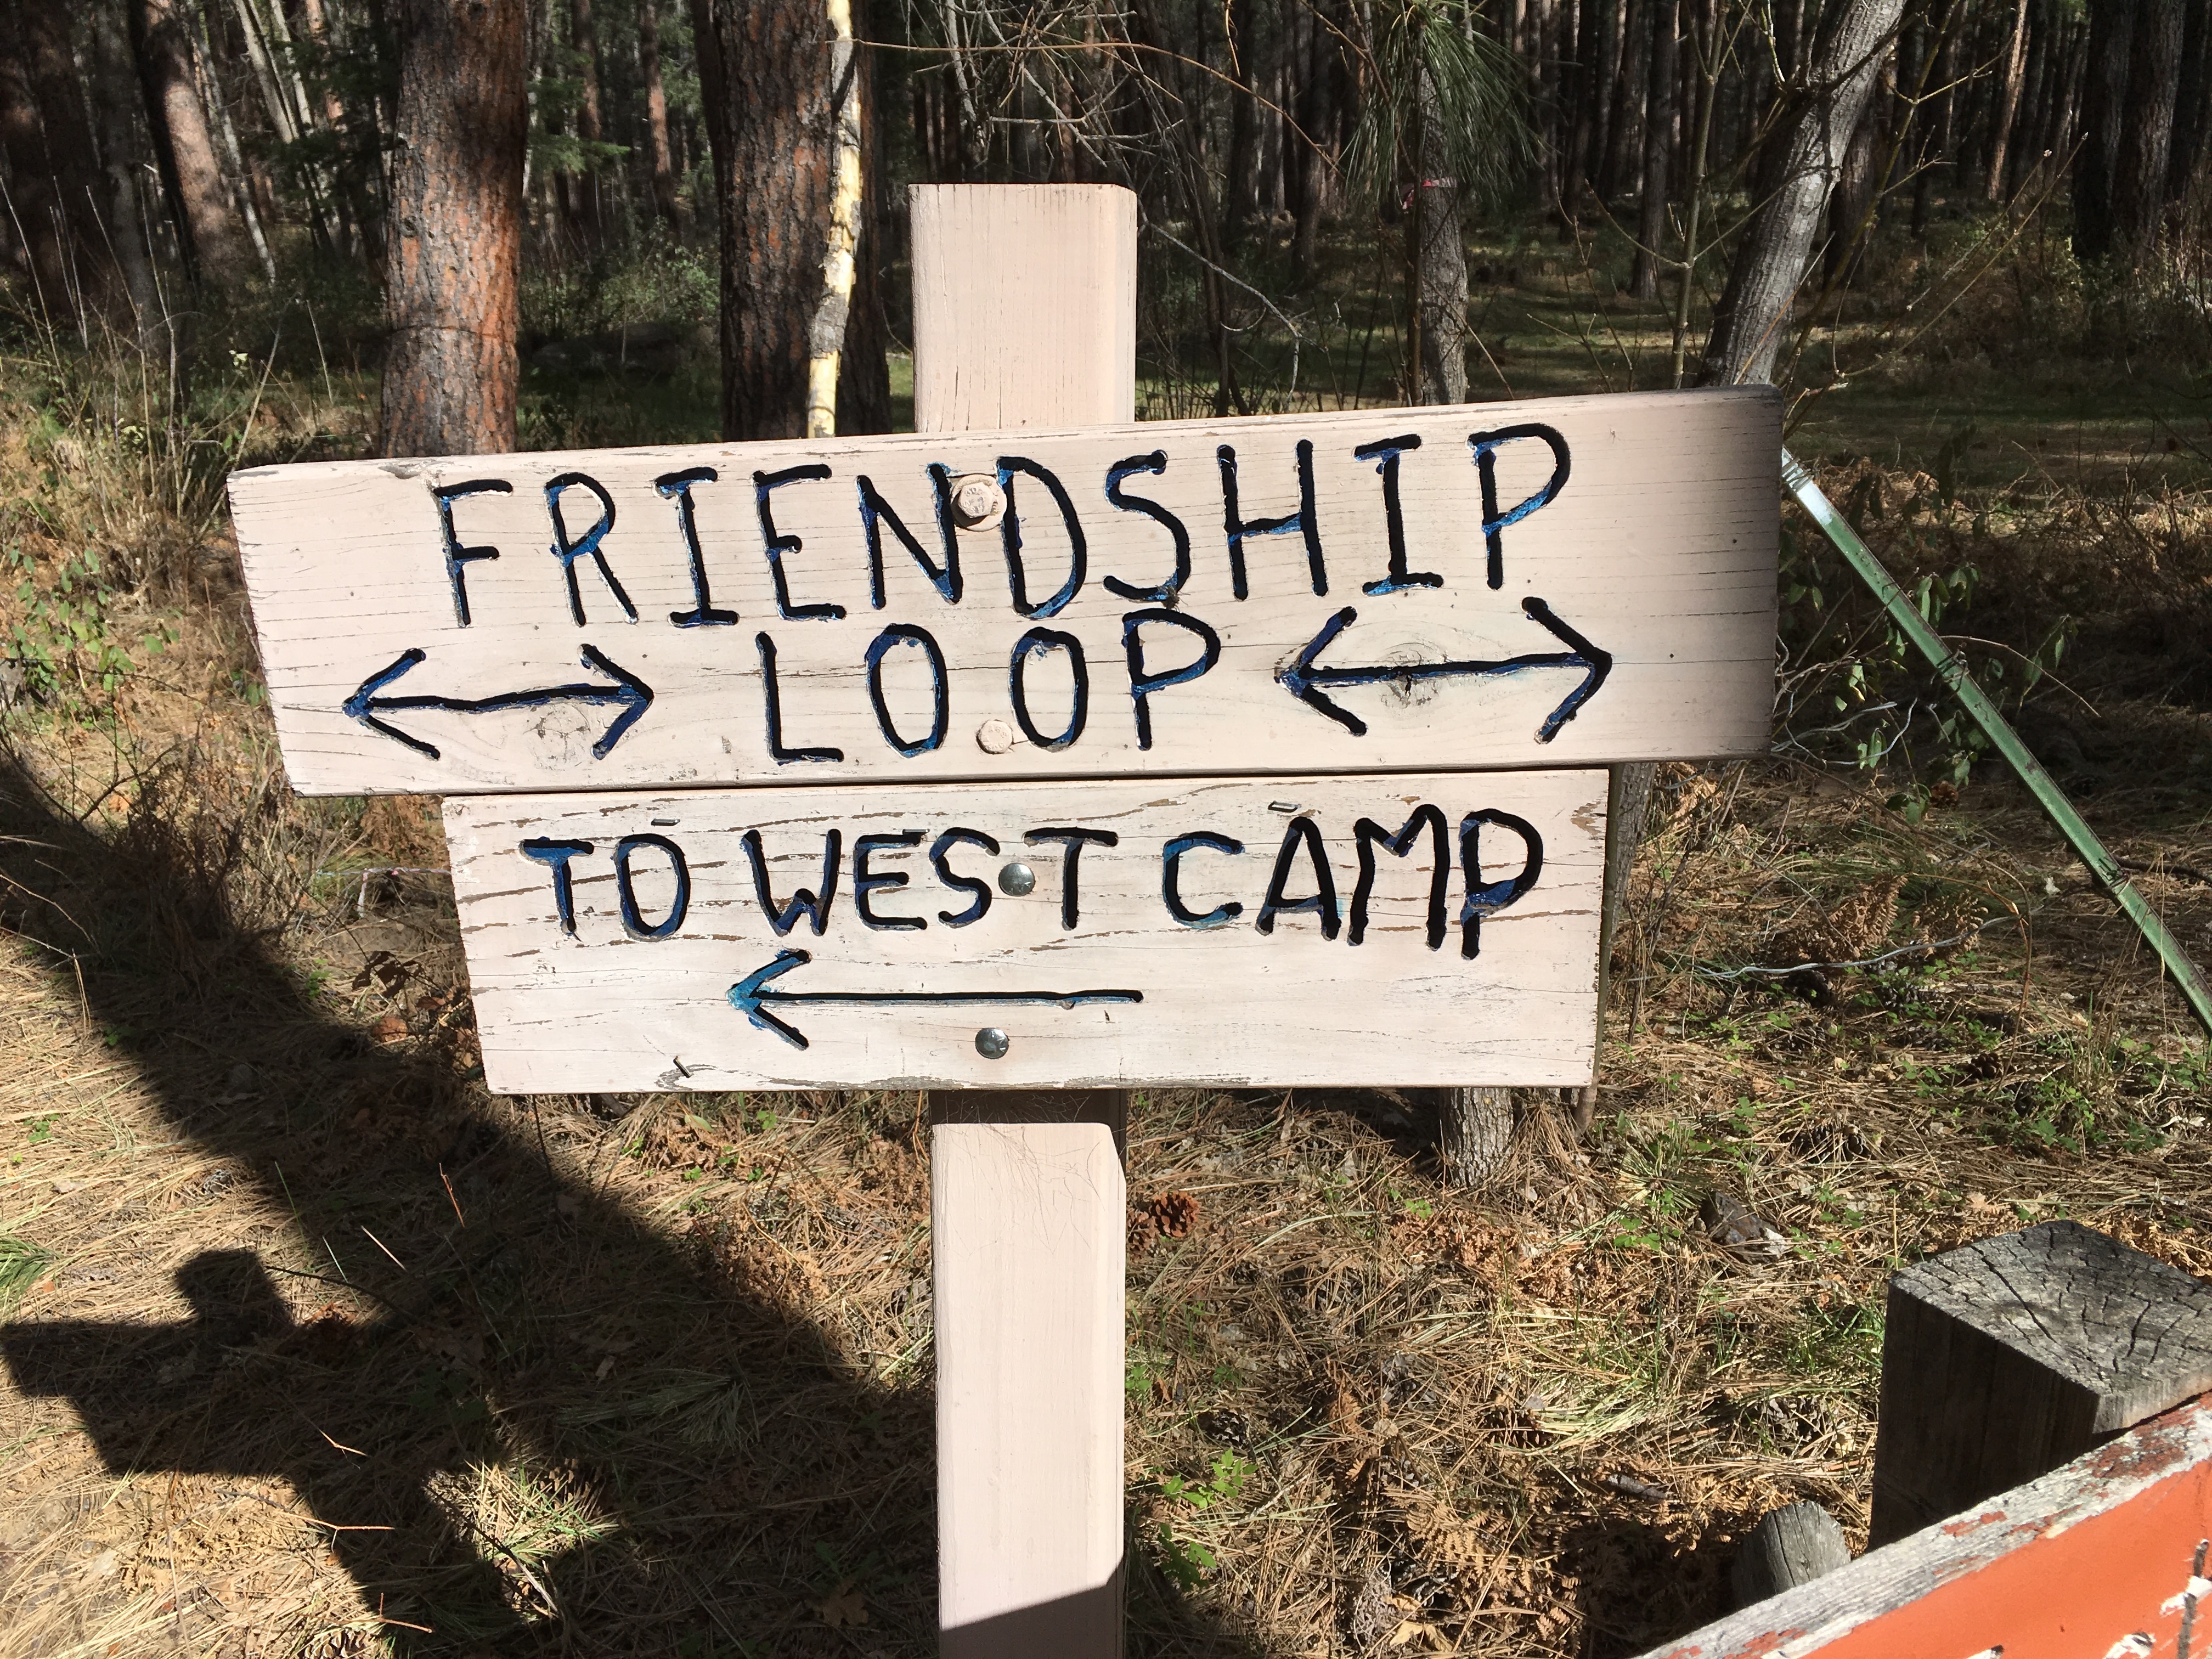
trail, sign, community, street sign, signage, pstrails